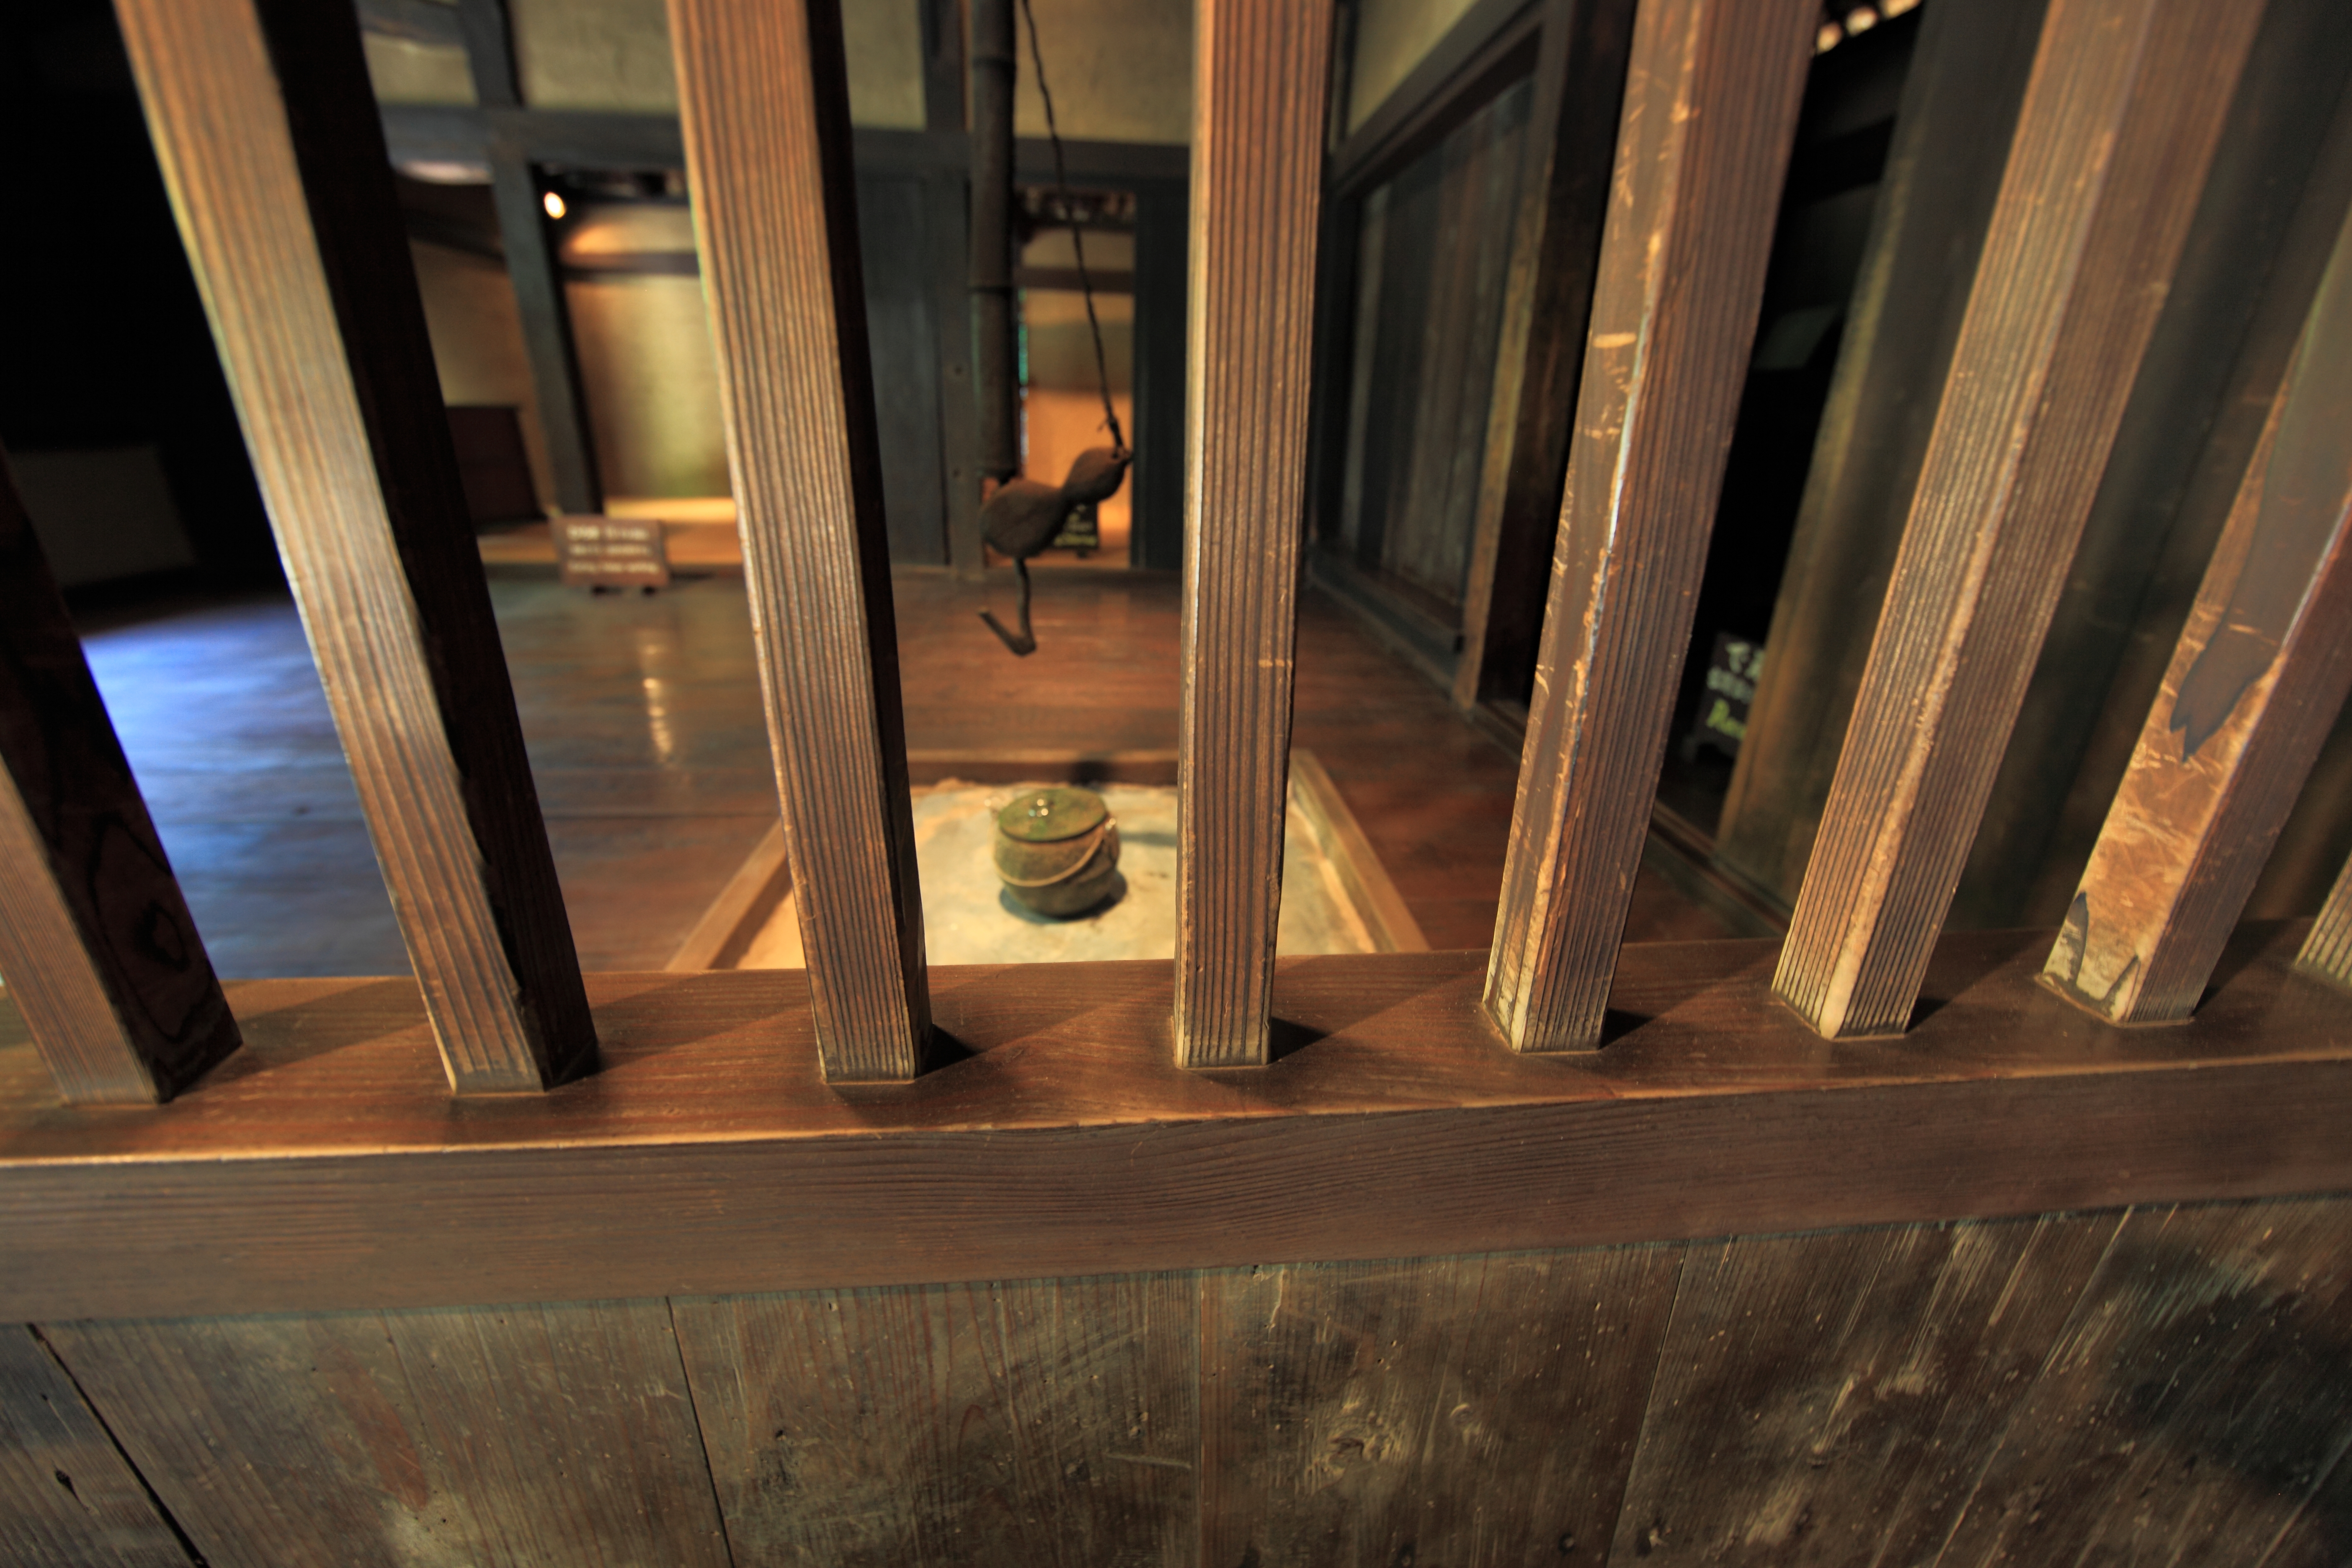
table, structure, wood, farm, house, floor, interior, home, high, ancient, residence, furniture, lighting, interior design, cool image, design, japanese, hardwood, 5d, style, hires, tourist attraction, markii, traditional, folk, hi, res, resolution, canonef14mmf28liiusm, man made object